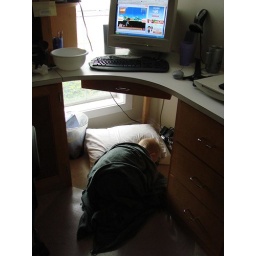
The sickly Boy catches a nap under the computer in my office